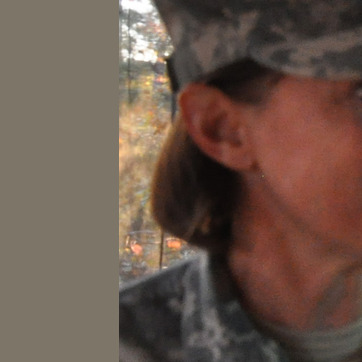
Material: hair